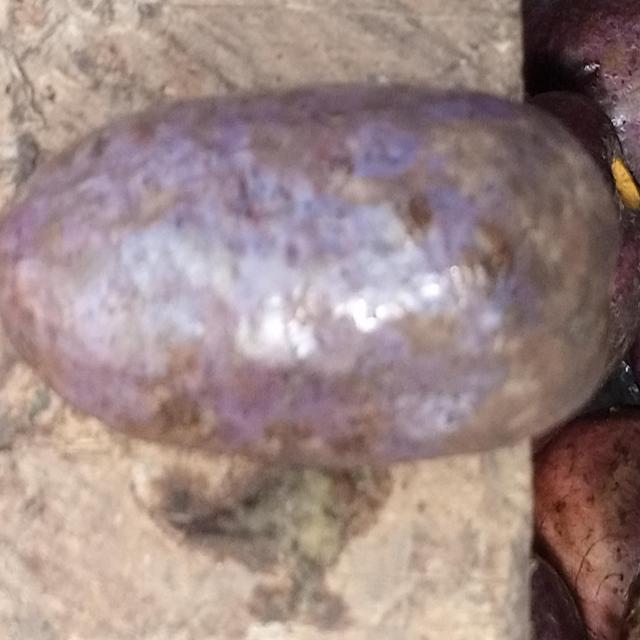
Plum grade: spotted